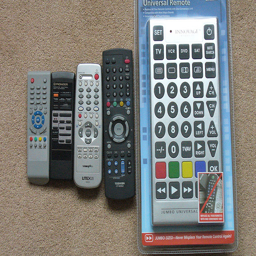
Four remote controls are placed next to a Universal remote still in its package.
A group of remotes sit next to a big packaged universal remote.
Display showing universal remote and the remotes it replaces.
The other remote controls are no match to the largest one.
There are five different remotes next to each other.